Elogium (Star Trek: Voyager)

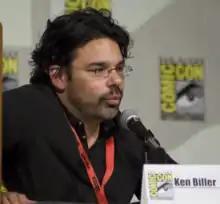
Kenneth Biller at the 2009 Comic-Con. Biller helped revise the initial story for the teleplay.

The teleplay was written by Kenneth Biller and Taylor; Biller wrote the A-story that focused on the swarm of alien creatures while Taylor focused on the B-story of Kes' "elogium". Instead of writing from Digg's full prose story, Biller worked from a seven-page treatment. Biller reacted to the plot with the thought: "a show about eating and sex — these are things I know a lot about…" Biller explained in a later interview that he fought for Neelix and Kes to already be living together and having sex when drafting the teleplay, but he was shot down by Taylor and Rick Berman out of concern for Kes' young age and that it would be more interesting to show the couple grappling with this for the first time.